Courtesy title

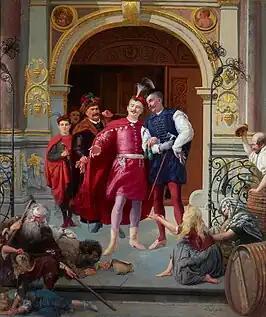
"Polish szlachta in Gdańsk", by Wilhelm August Stryowski

A courtesy title is a title that does not have legal significance but is rather used by custom or courtesy, particularly, in the context of nobility, the titles used by children of members of the nobility (cf. substantive title).